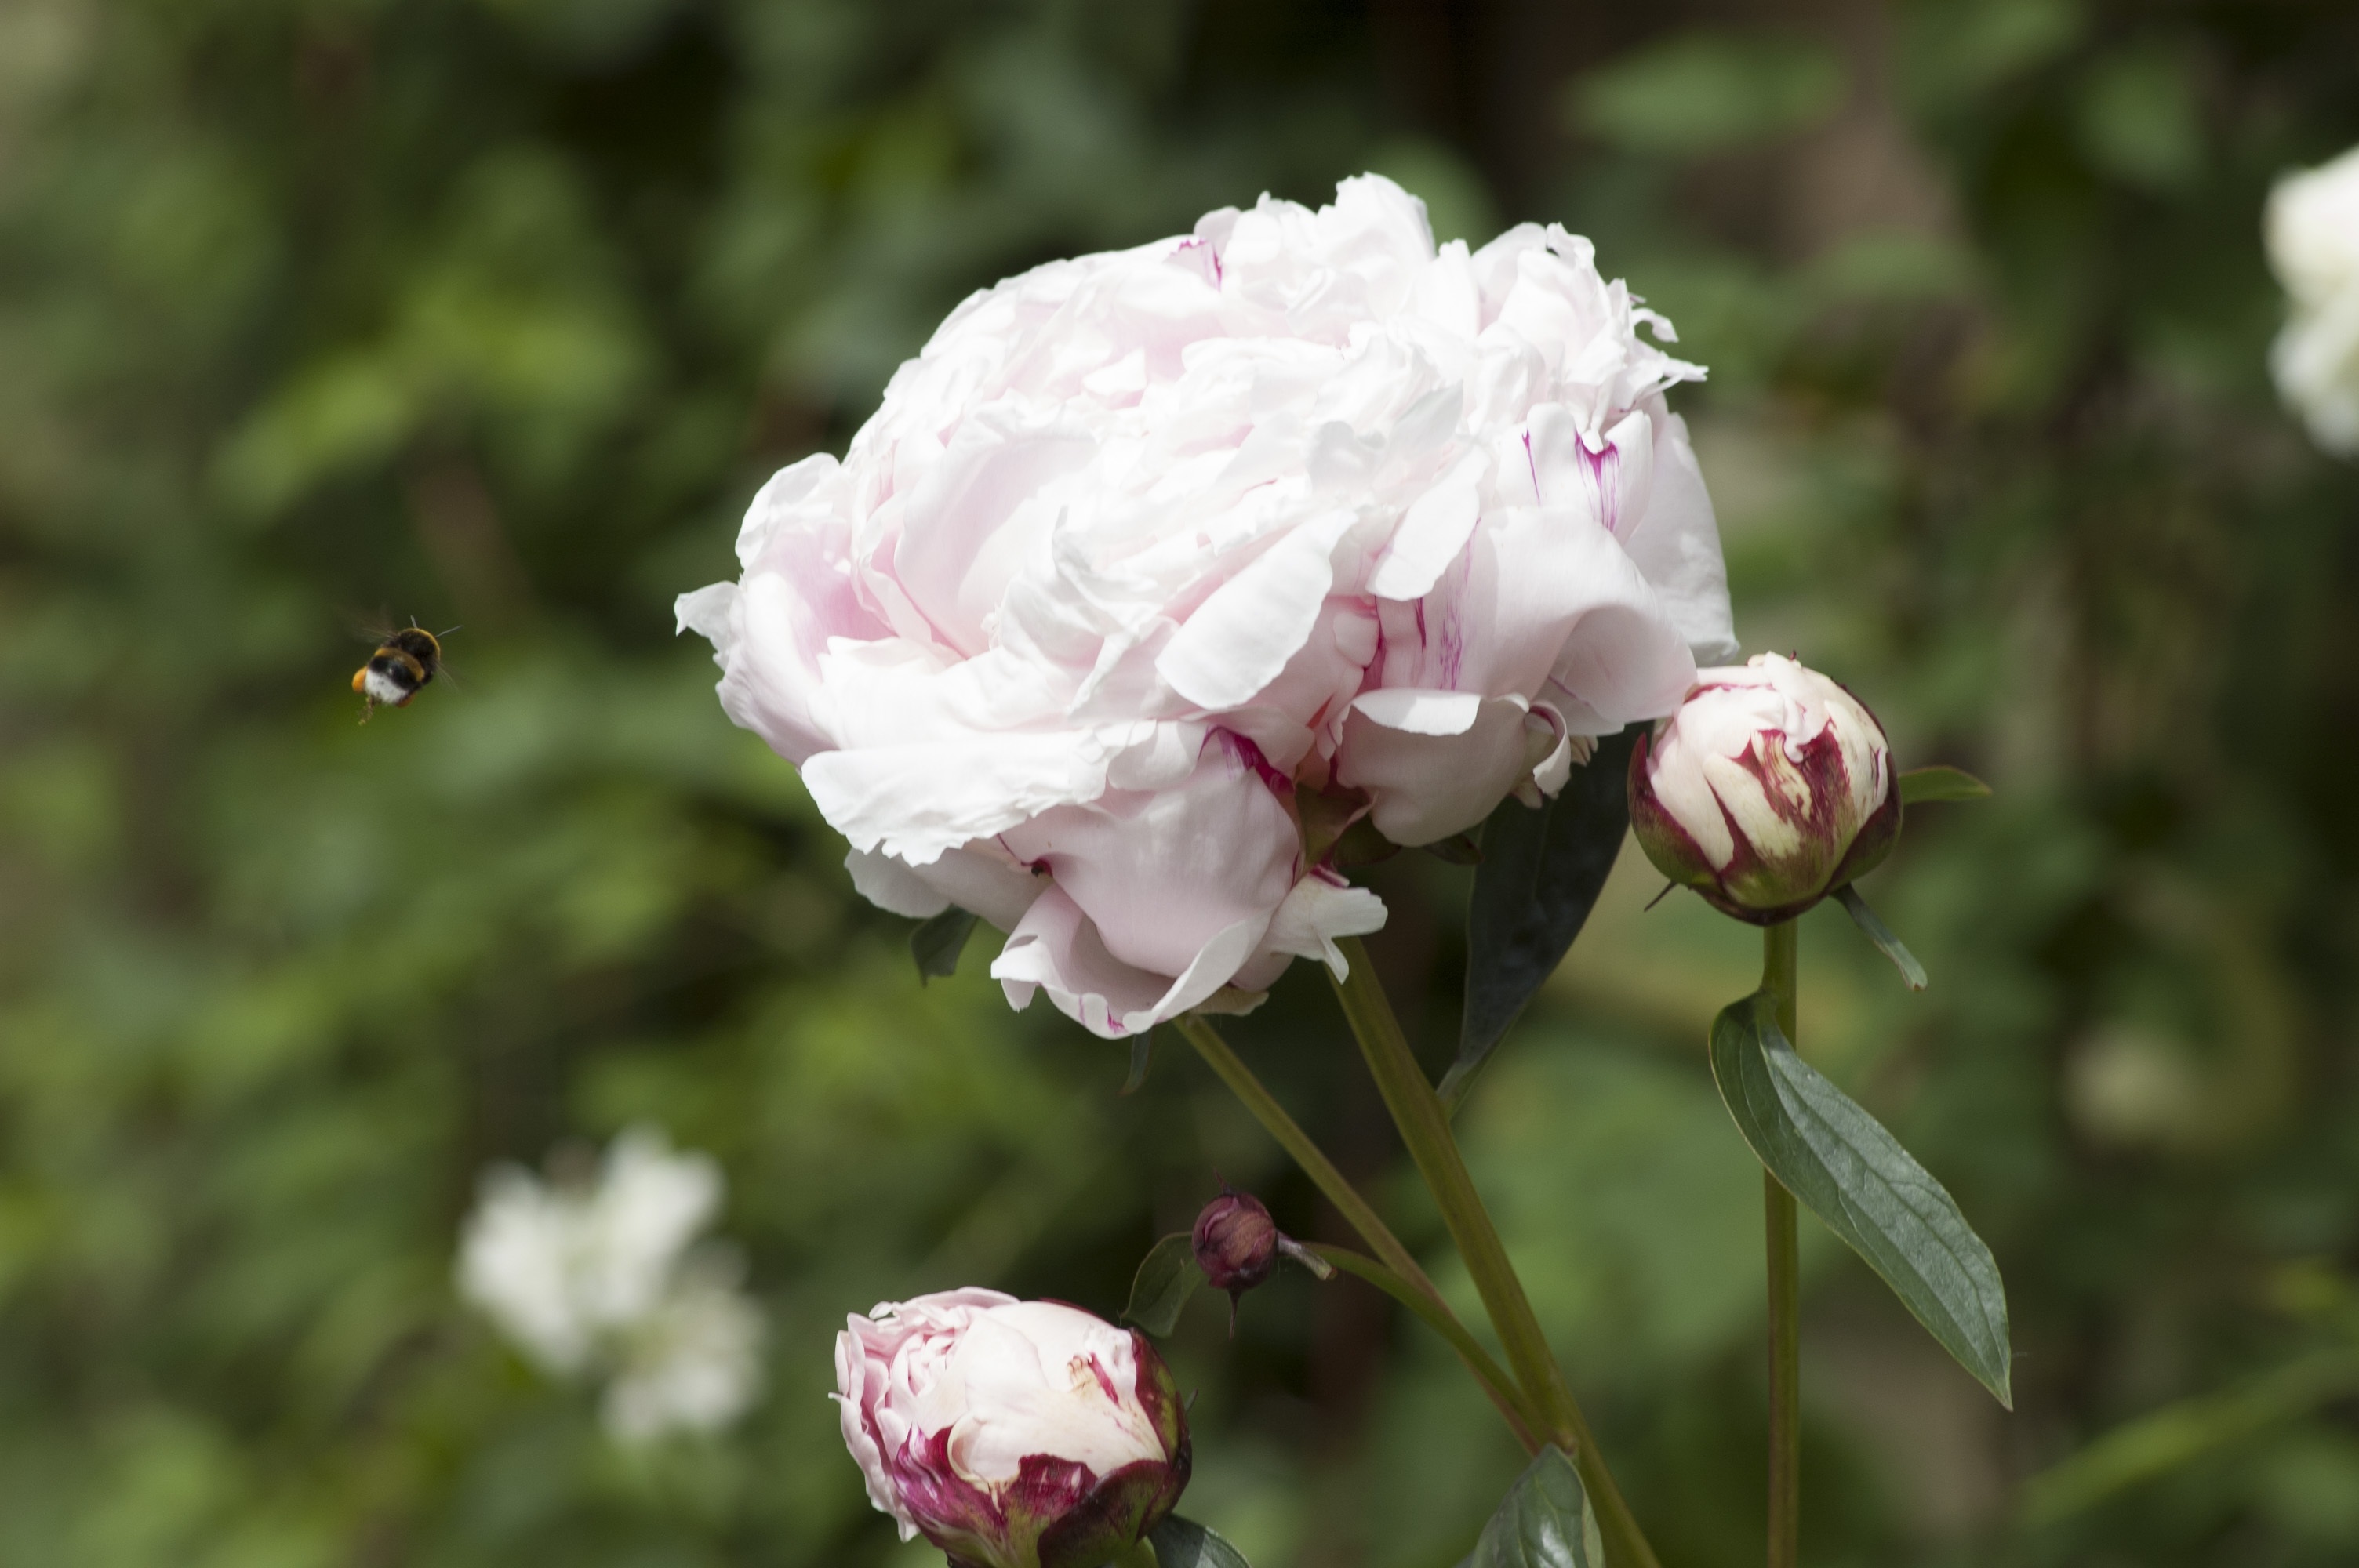
blossom, plant, flower, petal, rose, botany, pink, flora, bee, peony, macro photography, flowering plant, garden roses, rose family, land plant, rose order